Latke

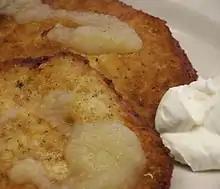
Latkes served with applesauce and sour cream

Its Modern Hebrew name, ' ( "levivá"), plural "levivot", is a revival of a word used in the Book of Samuel to describe a dumpling made from kneaded dough, part of the story of Amnon and Tamar. Some interpreters have noted that the homonym ' ( "leváv") means "heart", and the verbal form of l-v-v ( "l-b-b") occurs in the Song of Songs as well.